Beryllium hydride

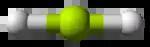
Structure of gaseous BeH.

Isolated molecules of (sometimes called dihydridoberyllium and written to emphasize the differences with the solid state) are only stable as a dilute gas. When condensed, unsolvated will spontaneously autopolymerise.